Gregory VI of Constantinople

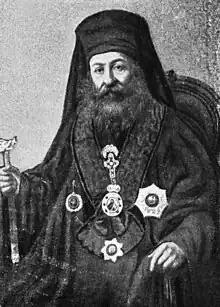

Gregory VI of Constantinople (Greek: Γρηγόριος), baptismal name "Georgios Fourtouniadis" (Greek: Γεώργιος Φουρτουνιάδης; 1 March 1798 – 8 June 1881) was Ecumenical Patriarch of Constantinople in the periods 1835–1840 and 1867–1871.